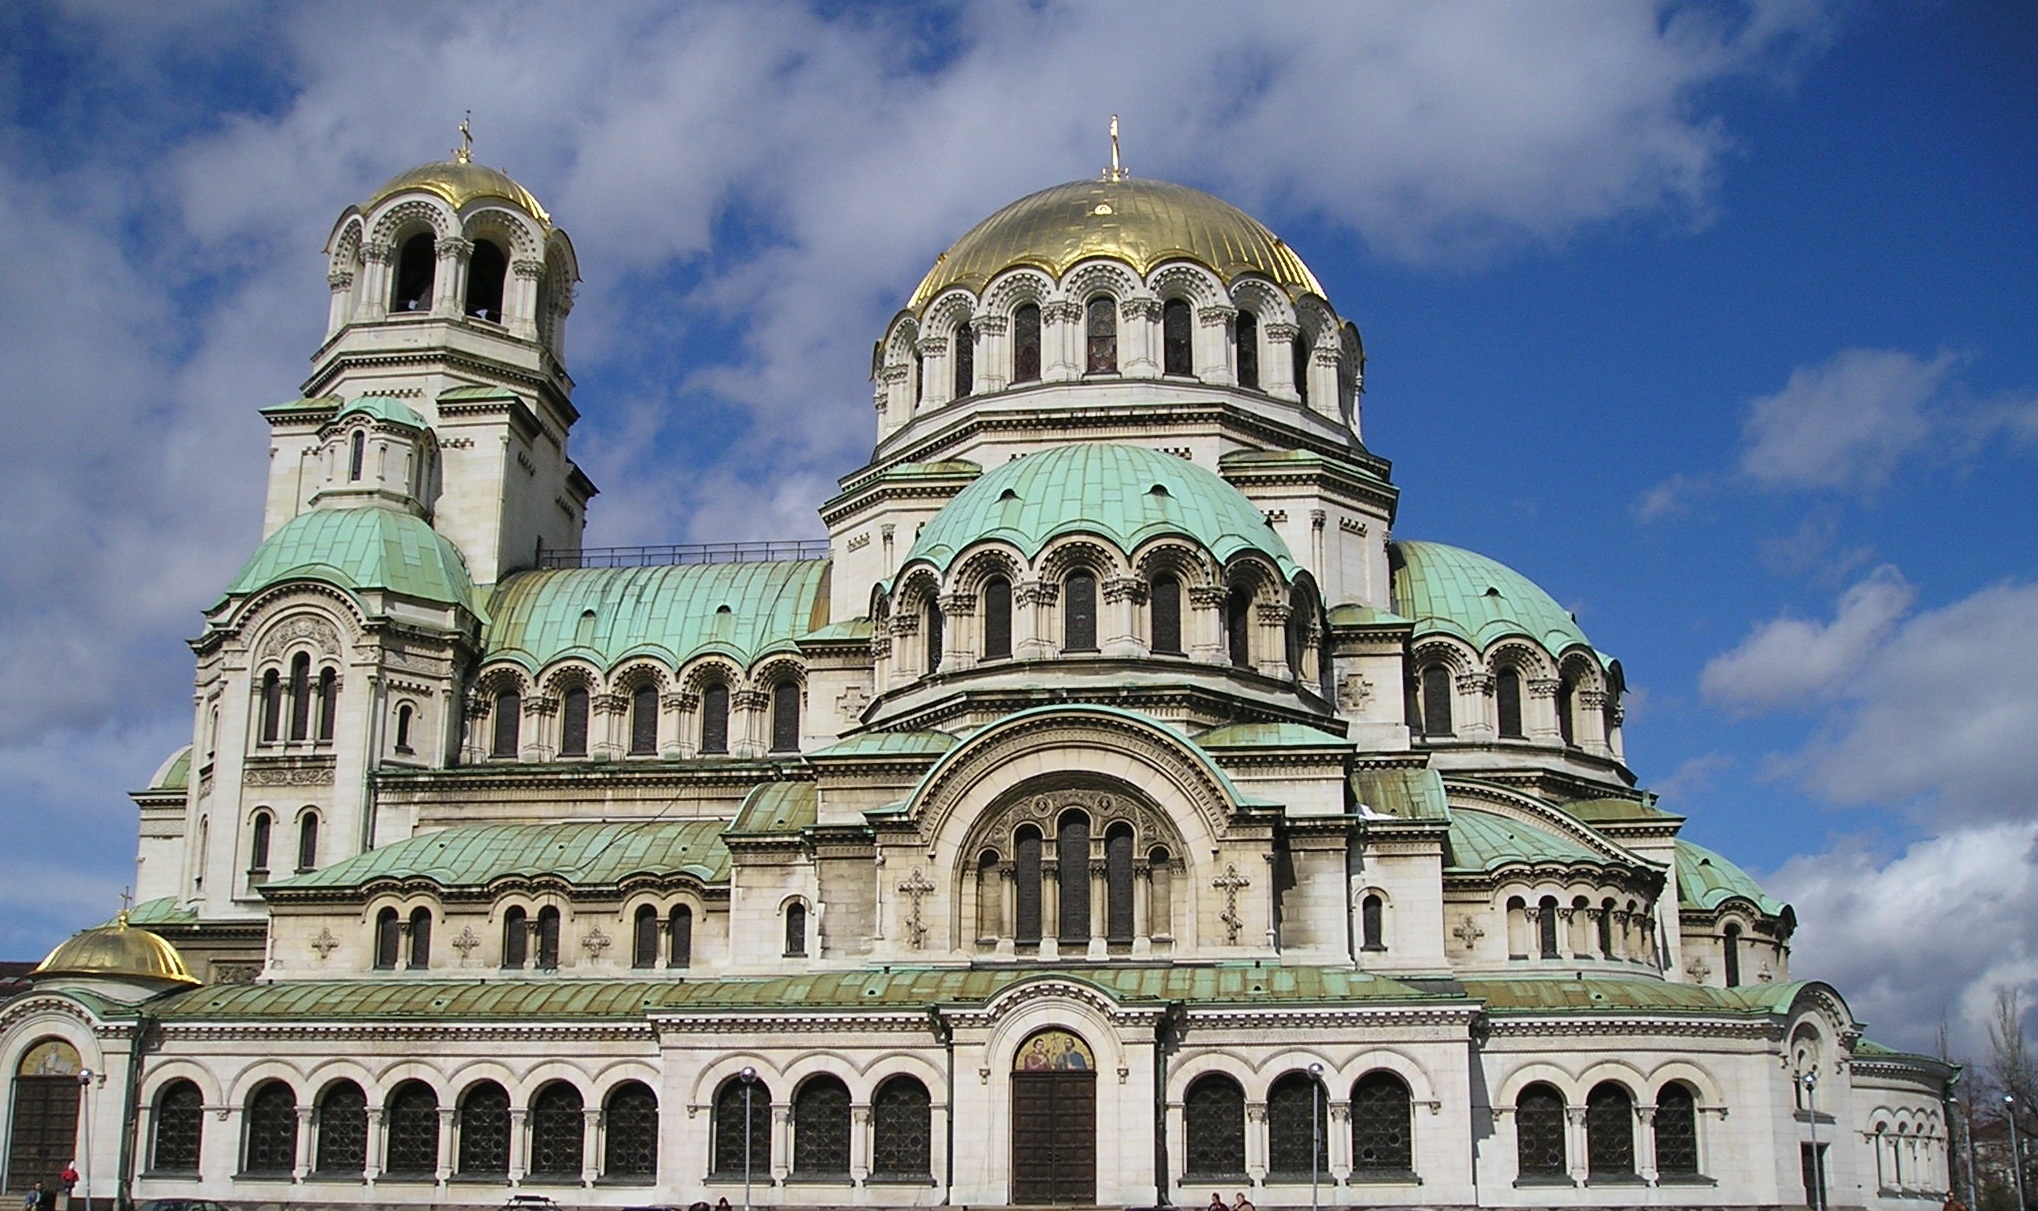
building, symbol, religion, landmark, facade, church, cathedral, place of worship, baptistery, balkans, monastery, synagogue, center, orthodox, basilica, dome, bulgaria, sofia, byzantine architecture, alexander nevski